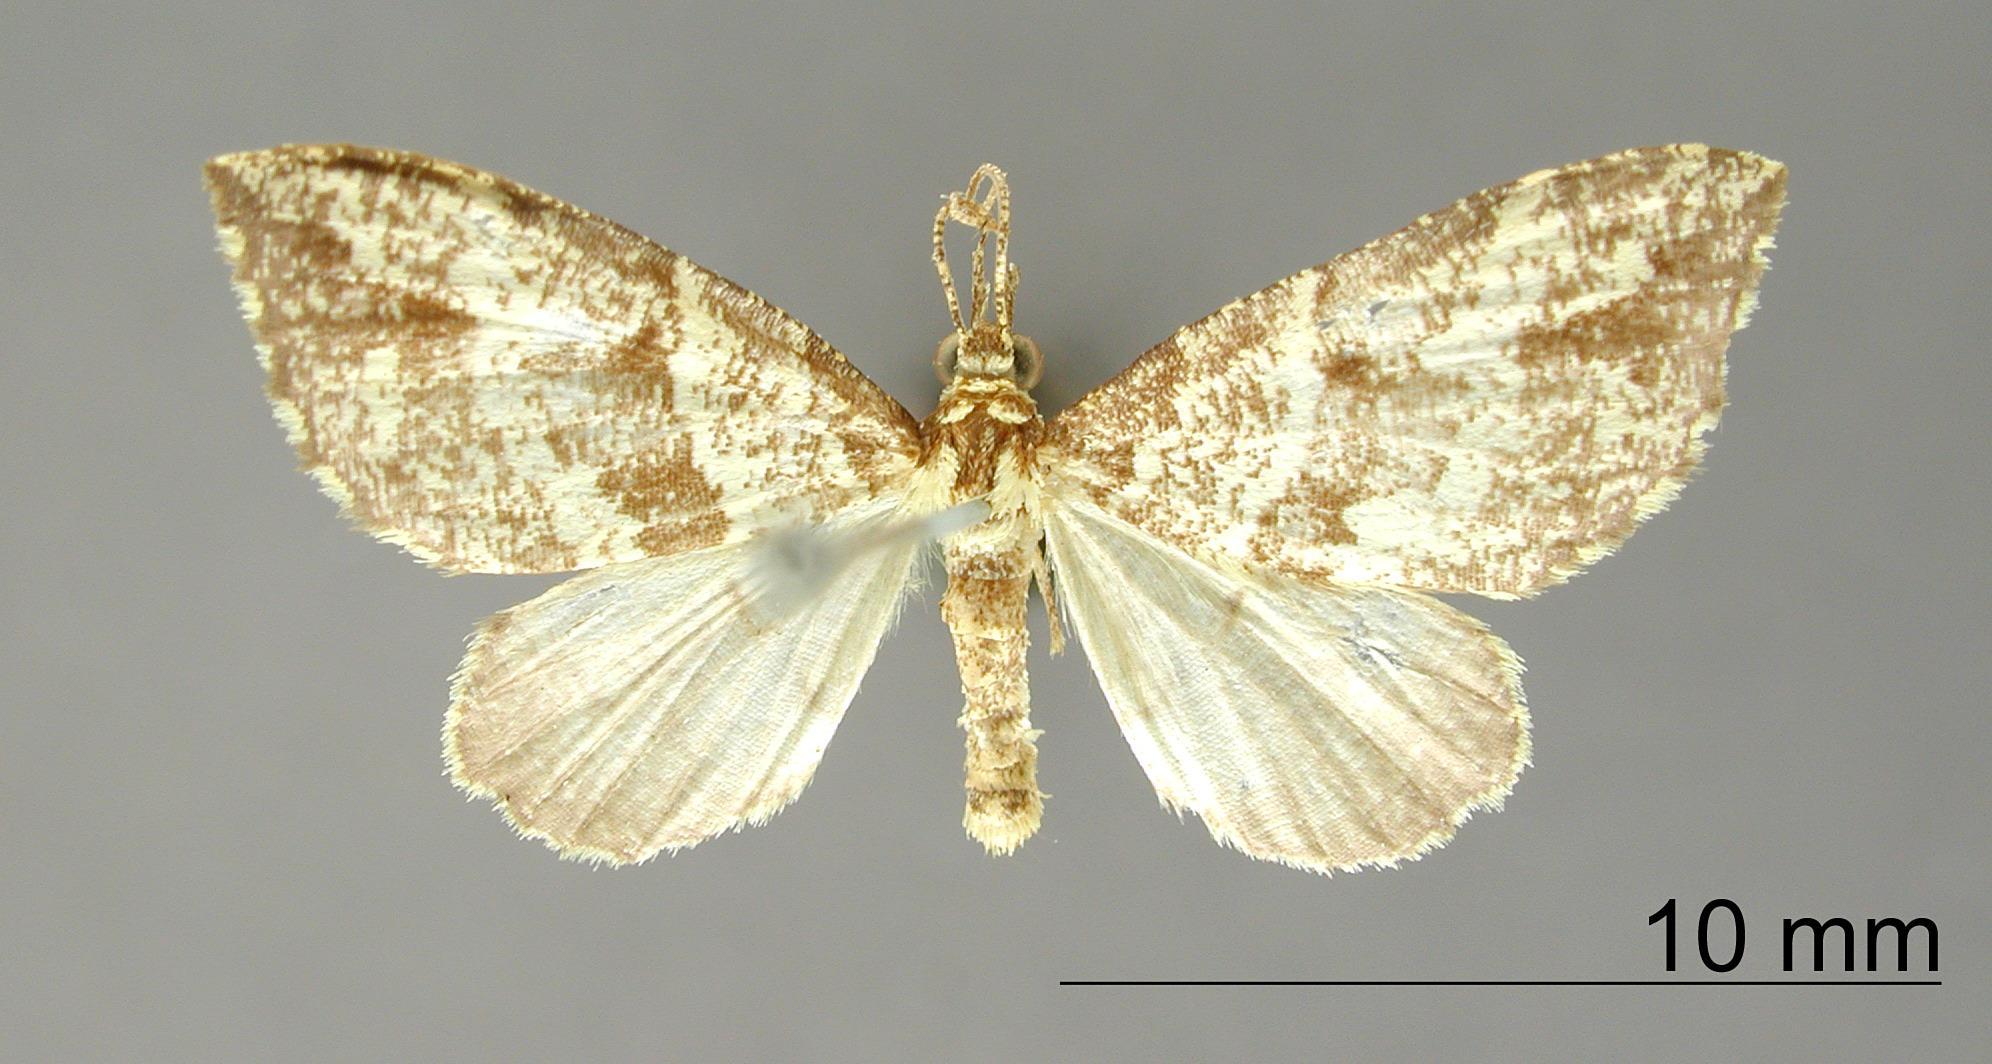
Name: Psaliodes jabata
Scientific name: Psaliodes jabata Dognin, 1899
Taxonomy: Animalia, Arthropoda, Insecta, Lepidoptera, Geometridae, Larentiinae
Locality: Environs de Loja, Ecuador